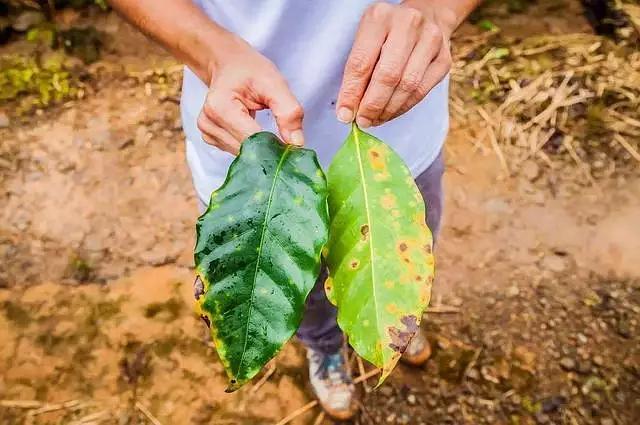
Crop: unknown
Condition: coffee_coffee_rust